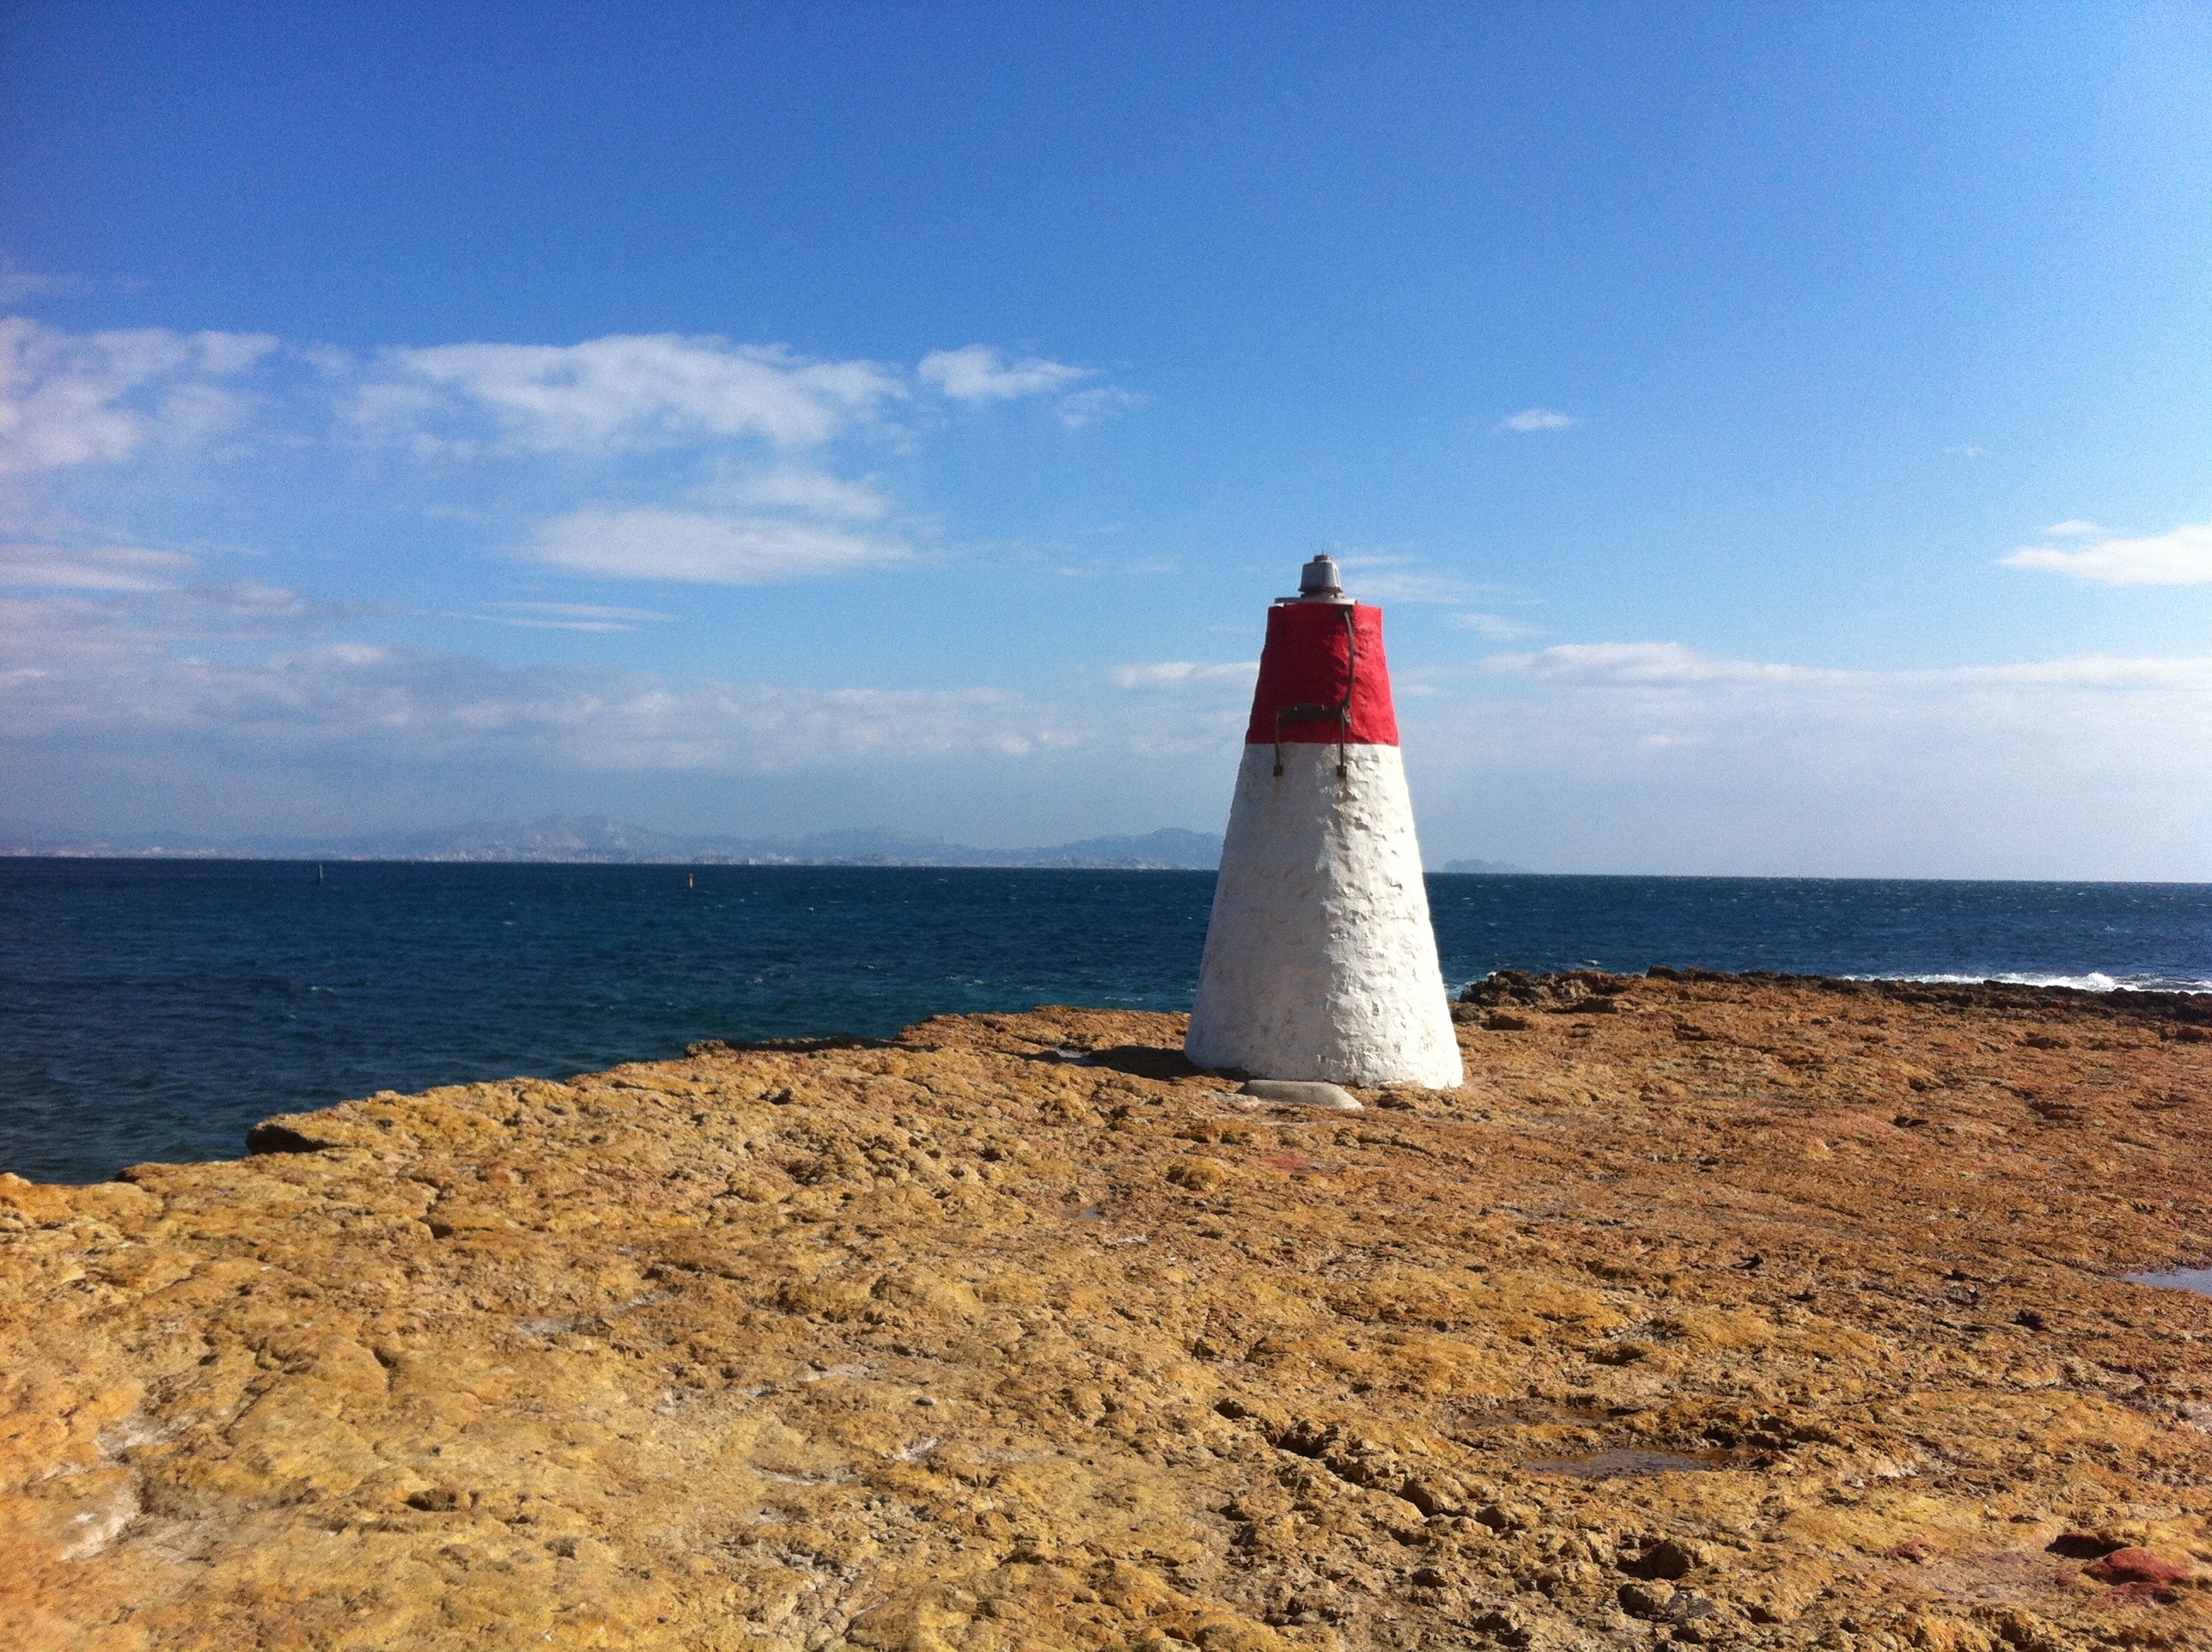
beach, sea, coast, sand, ocean, horizon, lighthouse, shore, cove, tower, bay, island, body of water, cape, mediterranean sea, provence alpes c te d azur, carry le rouet